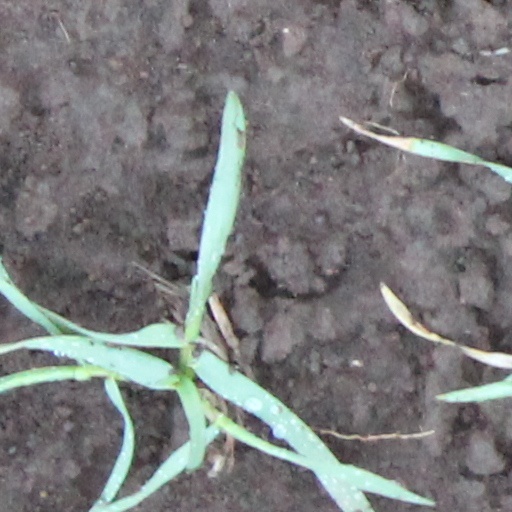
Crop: wheat